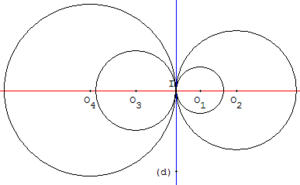
Faisceau de cercles tangents